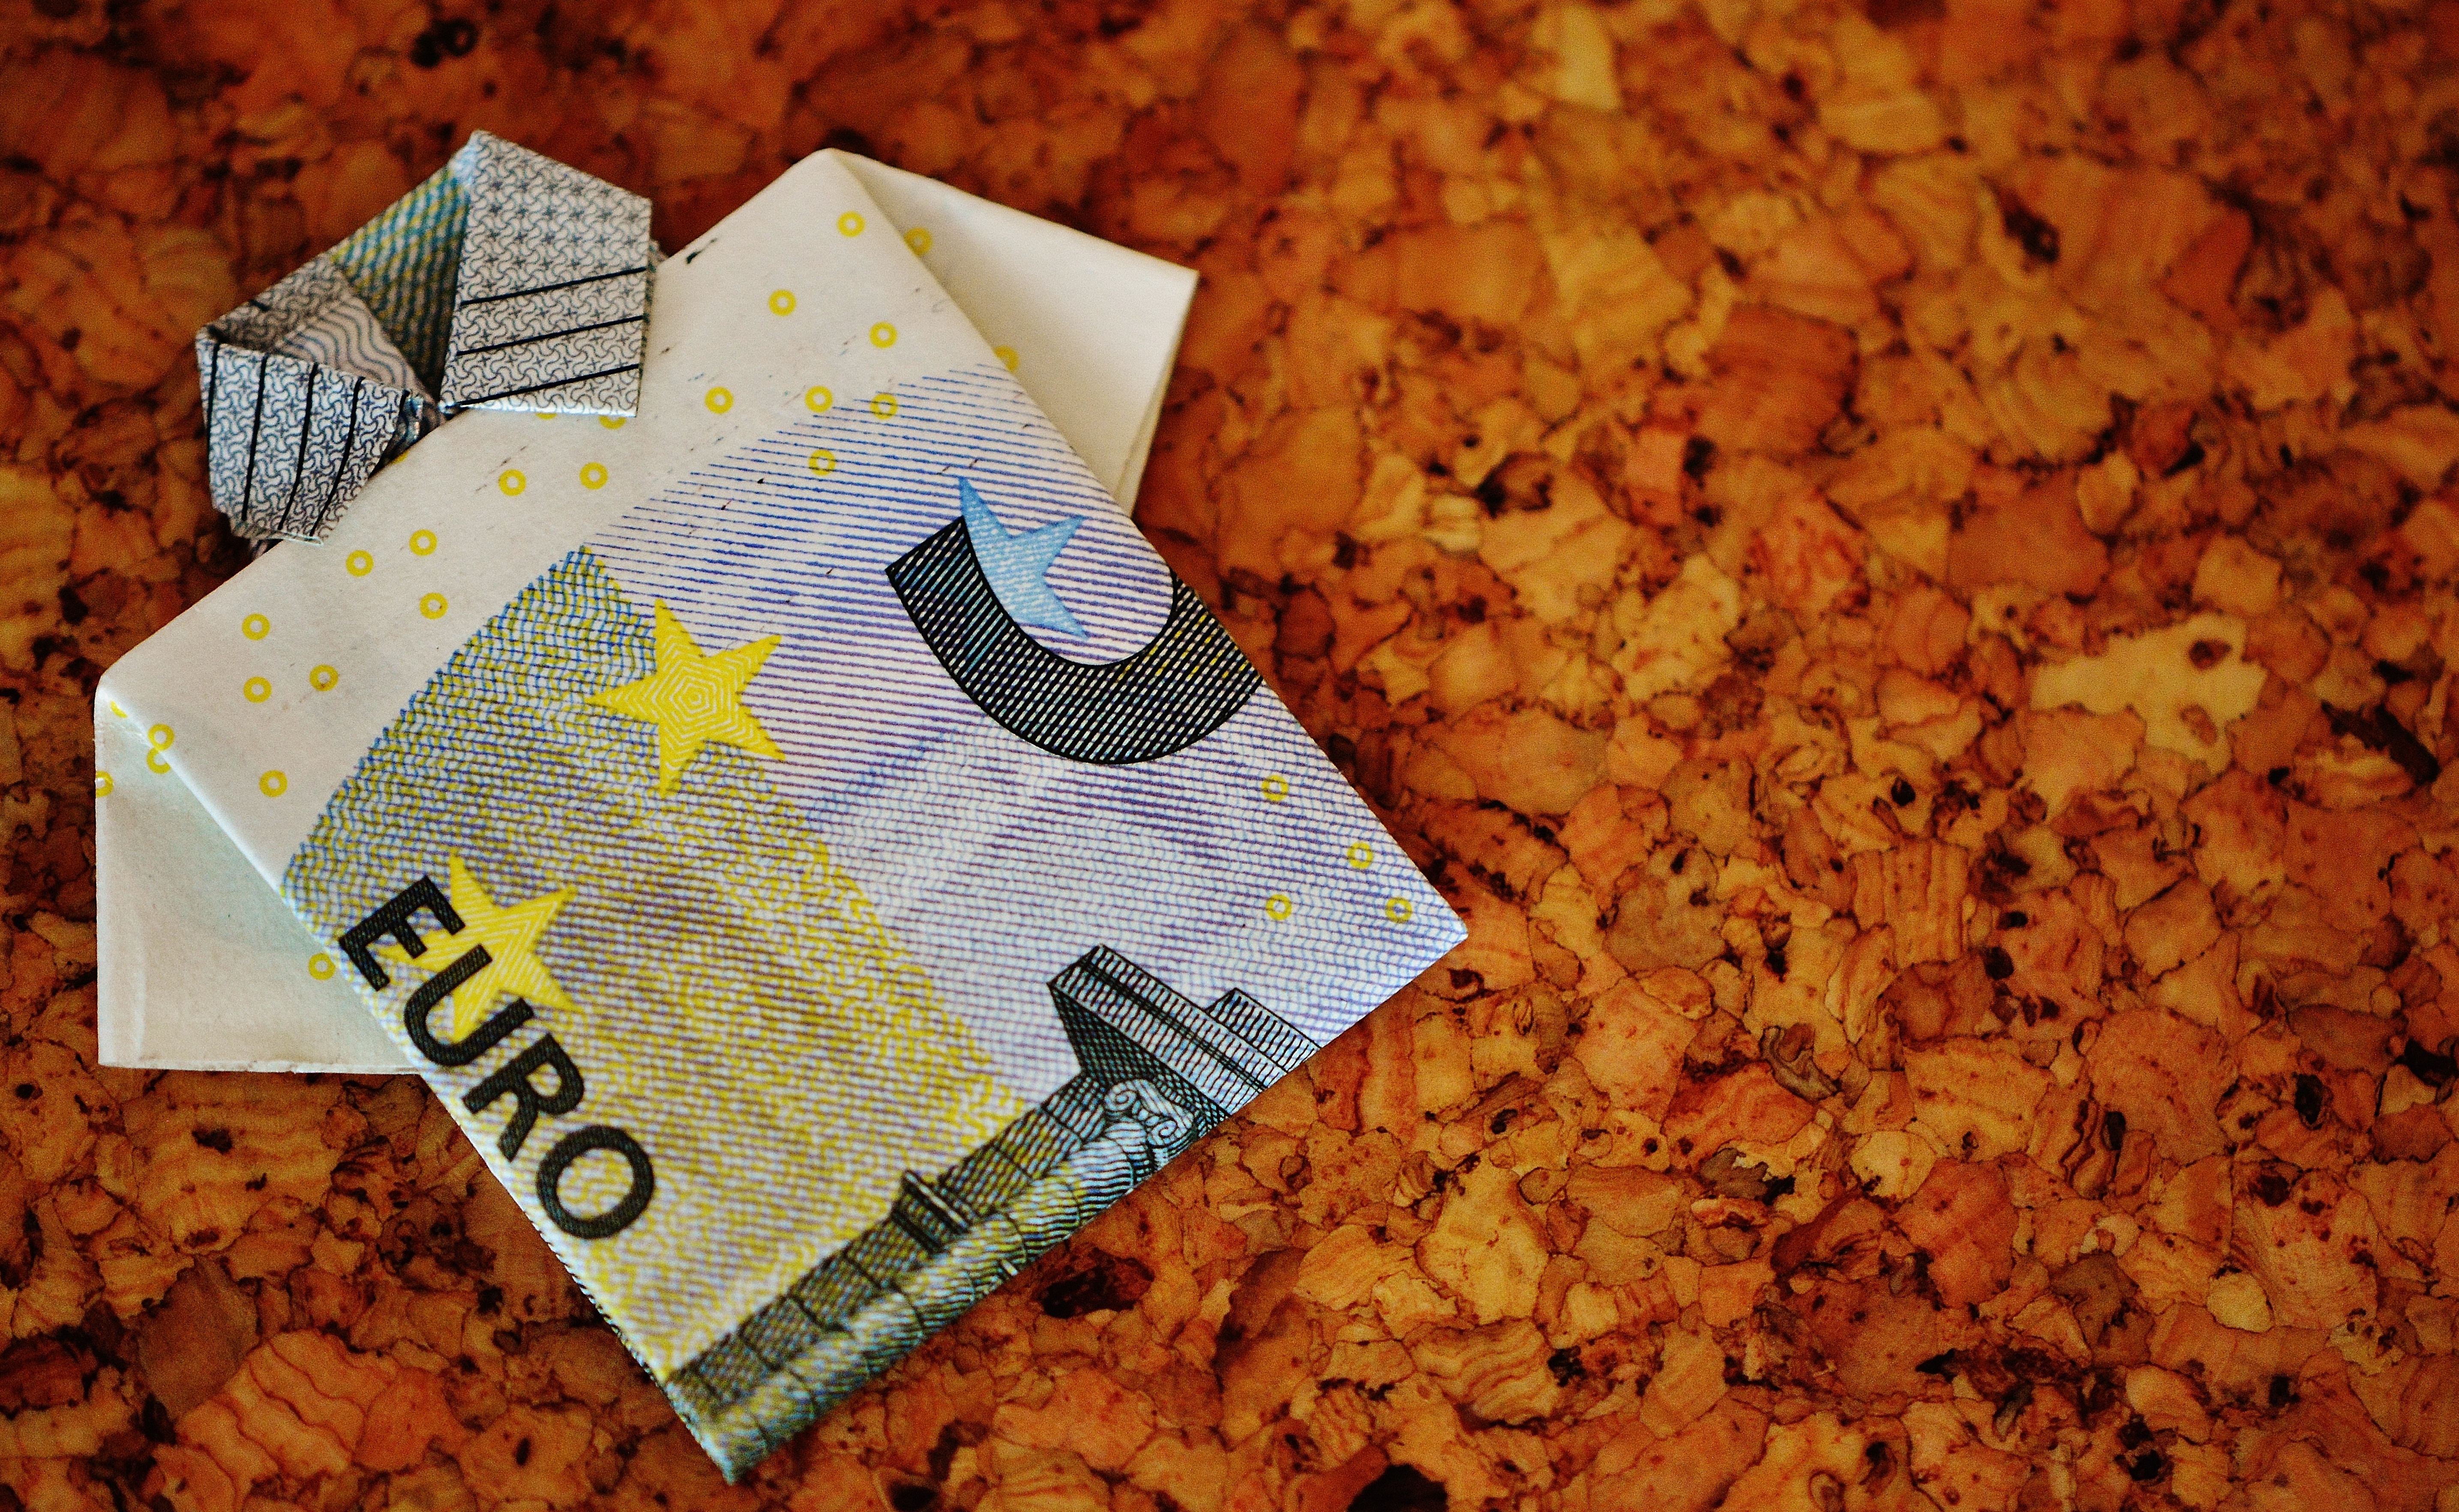
leaf, gift, autumn, money, season, art, reserve, currency, euro, folded, cash and cash equivalents, dollar bill, folding technique, the last shirt, 5 euro